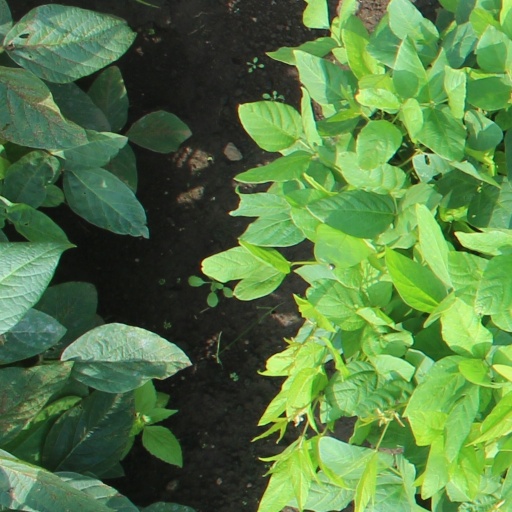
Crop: soybean